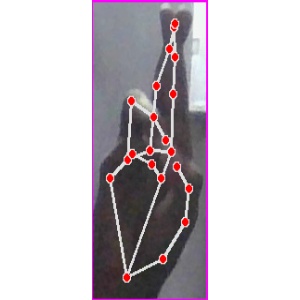
अक्षर: र